The Armstrong Lie

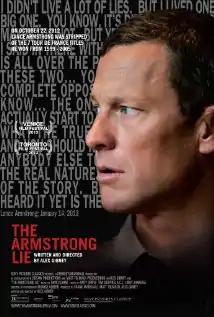
Film poster

The Armstrong Lie is a 2013 American documentary film directed by Alex Gibney about the cyclist Lance Armstrong. Originally begun as a project titled "The Road Back" about Armstrong's return to competitive cycling in 2009, the film's subject shifted in light of renewed allegations of doping against Armstrong. The film's final title is the English translation of ""Le Mensonge Armstrong"", the title of the front-page article of the August 23, 2005, issue of the French sports newspaper "L'Équipe".